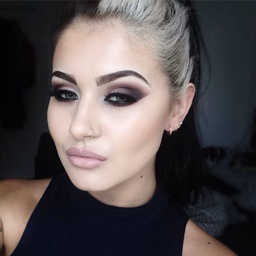
blown out smokey eyes with a clean edge .